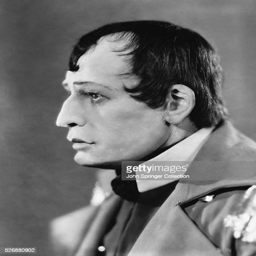
actor as military commander one of the characters he plays in drama film